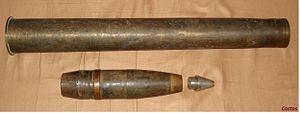
Le 7.62 cm FK 36(r) et le Pak 36(r) étaient des pièces d'artillerie allemandes d'origine soviétique, capturées et modifiées pour la Wehrmacht durant la Seconde Guerre mondiale. Elles sont issues des canons M1936 F-22, puis USV et ZiS-3, capturés en grand nombre sur le Front de l'Est. L'arme rechambrée se montrera efficace et sera utilisée, outre en version tractée, sur des canons automoteurs antichars, en particulier sur certains modèles de Marder.